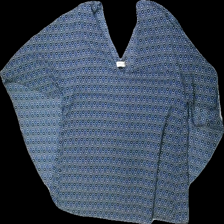
View: front
Type: Top
Category: Ladies
Brand: Not in the list
Brand text on label: holly & joey
Colors: Blue, Pink, White
Material: 100% polyester
Pattern: Geometric print
Cut: V-collar
Season: All
Price range: 50-100
Recommended usage: Reuse
Description: top med mönster